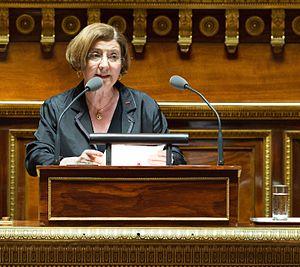
Gisèle Jourda s'exprime à la tribune du Sénat
Cet article donne la liste des 348 sénateurs de la période comprise entre les deux élections sénatoriales, soit élus à l'issue des élections sénatoriales de 2011 ou 2014, soit suppléant les élus ayant été nommés au gouvernement ou décédés, soit élus à l'occasion d'élections sénatoriales partielles.
Gisèle Jourda, née le 24 mars 1955 à Marbourg, est une femme politique française, membre du Parti socialiste depuis 1974. Elle devient le 28 septembre 2014 la première femme élue sénatrice dans le département de l'Aude. Elle succède à Marcel Rainaud, qui ne se représente pas.
Cet article donne la liste des 348 sénateurs de la période comprise entre les deux élections sénatoriales, soit élus à l'issue des élections sénatoriales de 2014 ou 2017, soit suppléant les élus ayant été nommés au gouvernement ou décédés, soit élus à l'occasion d'élections sénatoriales partielles.